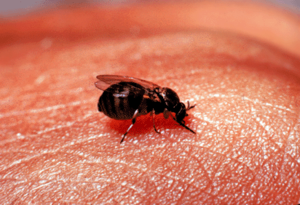
Les simulies, diptères du genre Simulium, sont des moucherons de la famille des Simuliidae présents principalement dans les zones humides. Récemment, ce genre a été découvert en Afrique du Sud, où il se rapproche du centre du pays lors des grandes averses, et se retire sur les côtes par temps sec.